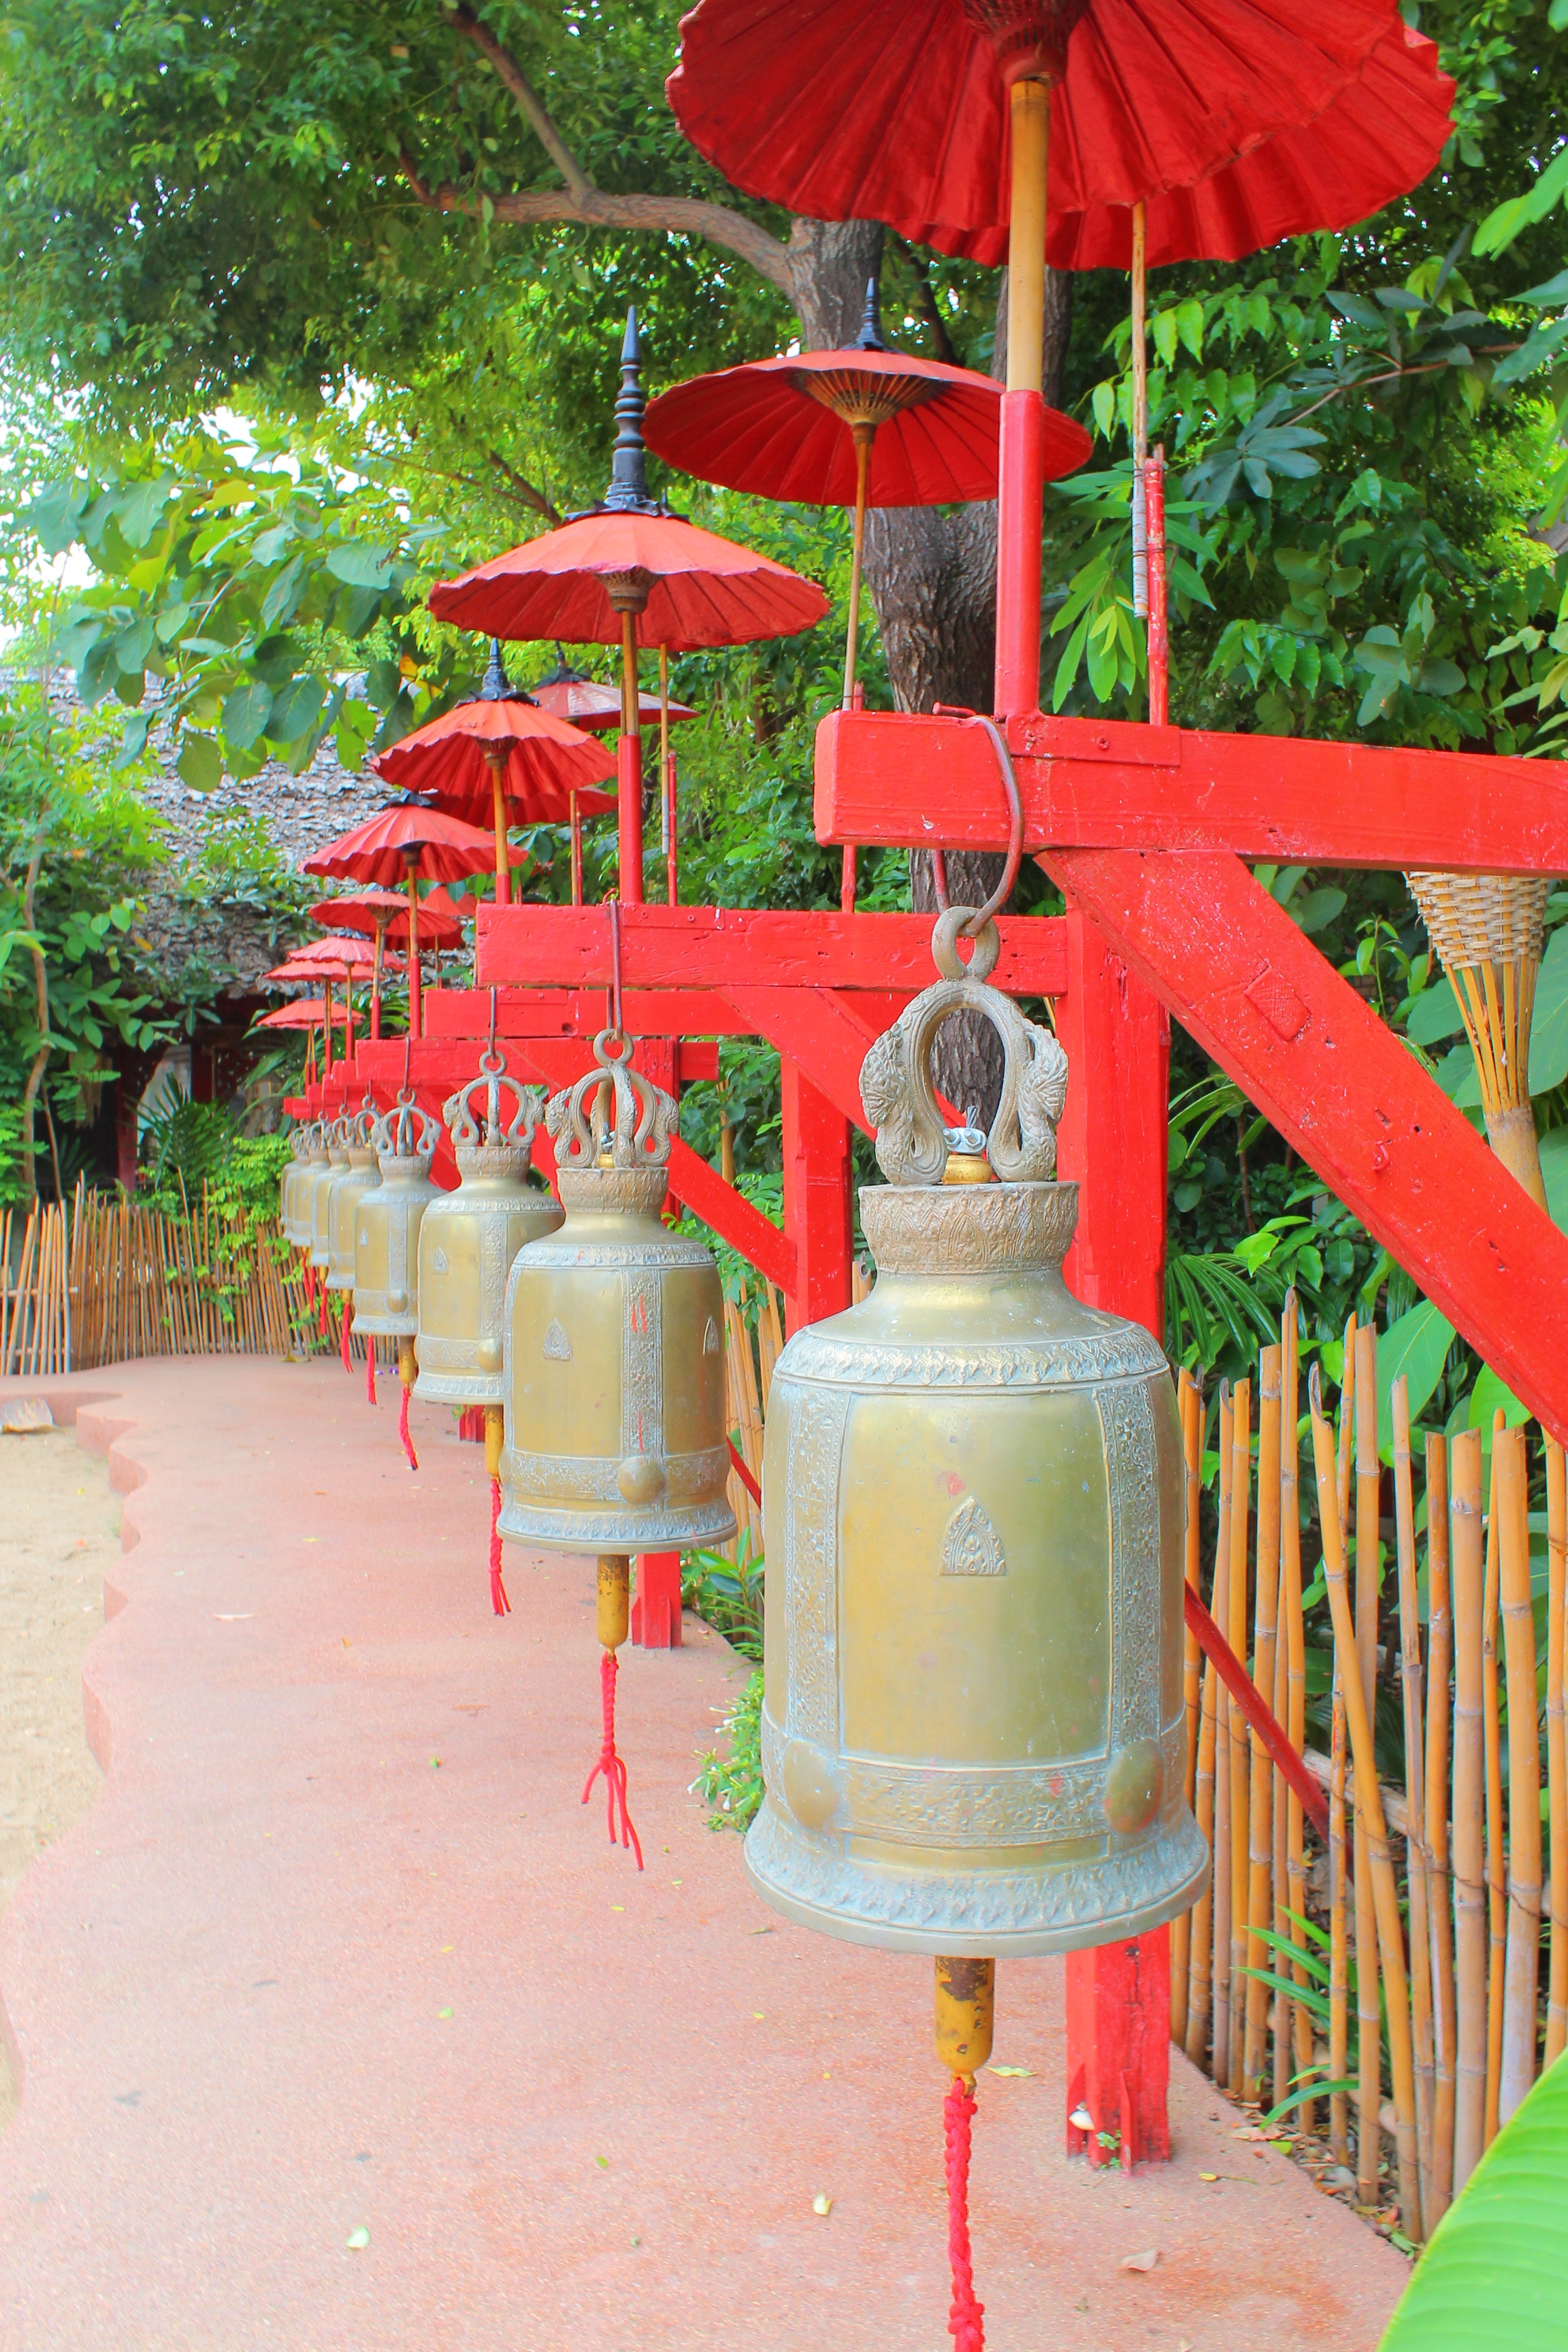
play, flower, travel, bell, red, amusement park, journey, park, buddhism, asia, landmark, temple, playground, shrine, buddha, culture, outdoor play equipment